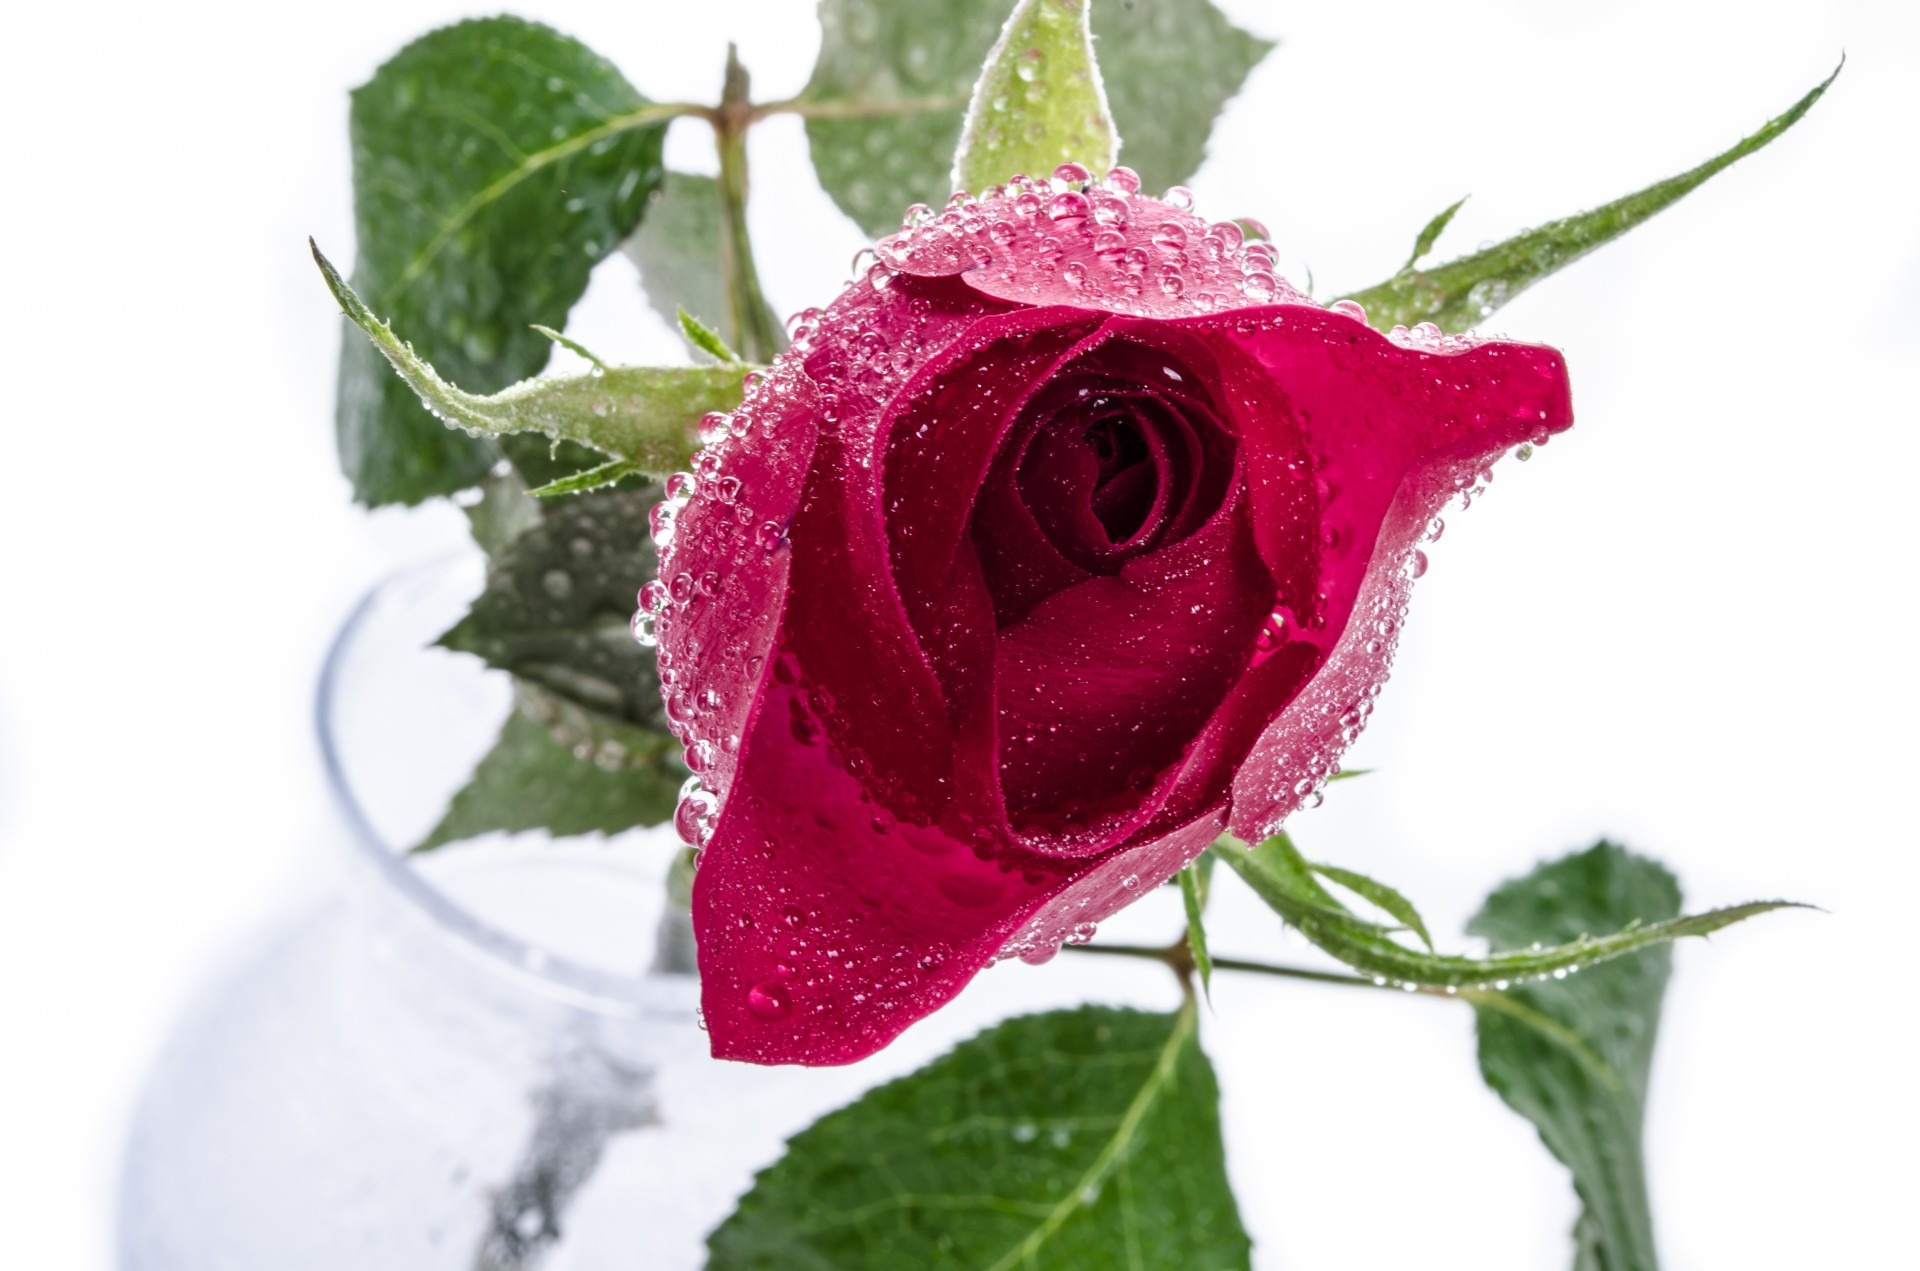
water, nature, plant, flower, petal, isolated, love, gift, rose, decoration, red, pink, flowers, leaves, art, background, drops, remember, valentine, magenta, floristry, flowering plant, garden roses, rose family, flower bouquet, floral design, valentine day, land plant, rose order, flower arranging